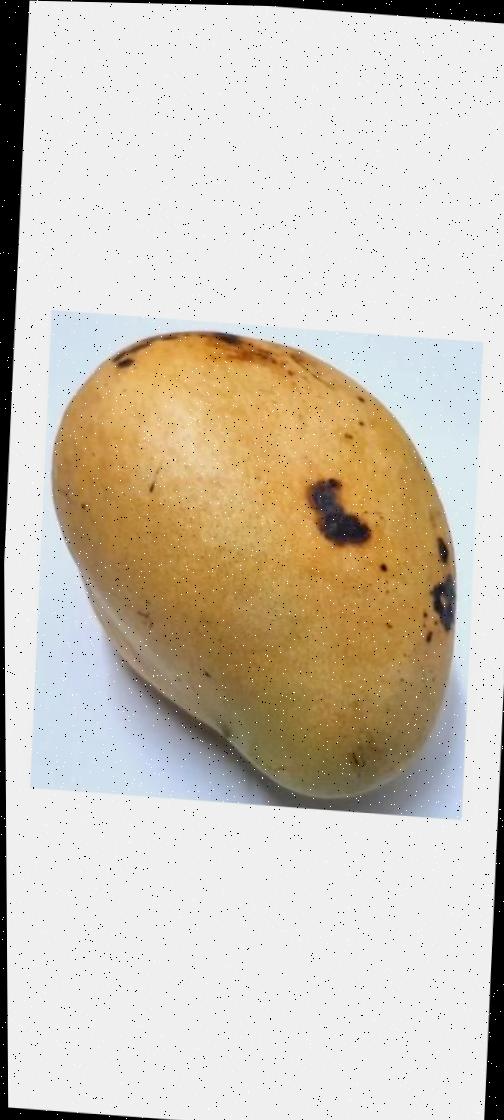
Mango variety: Bari-11